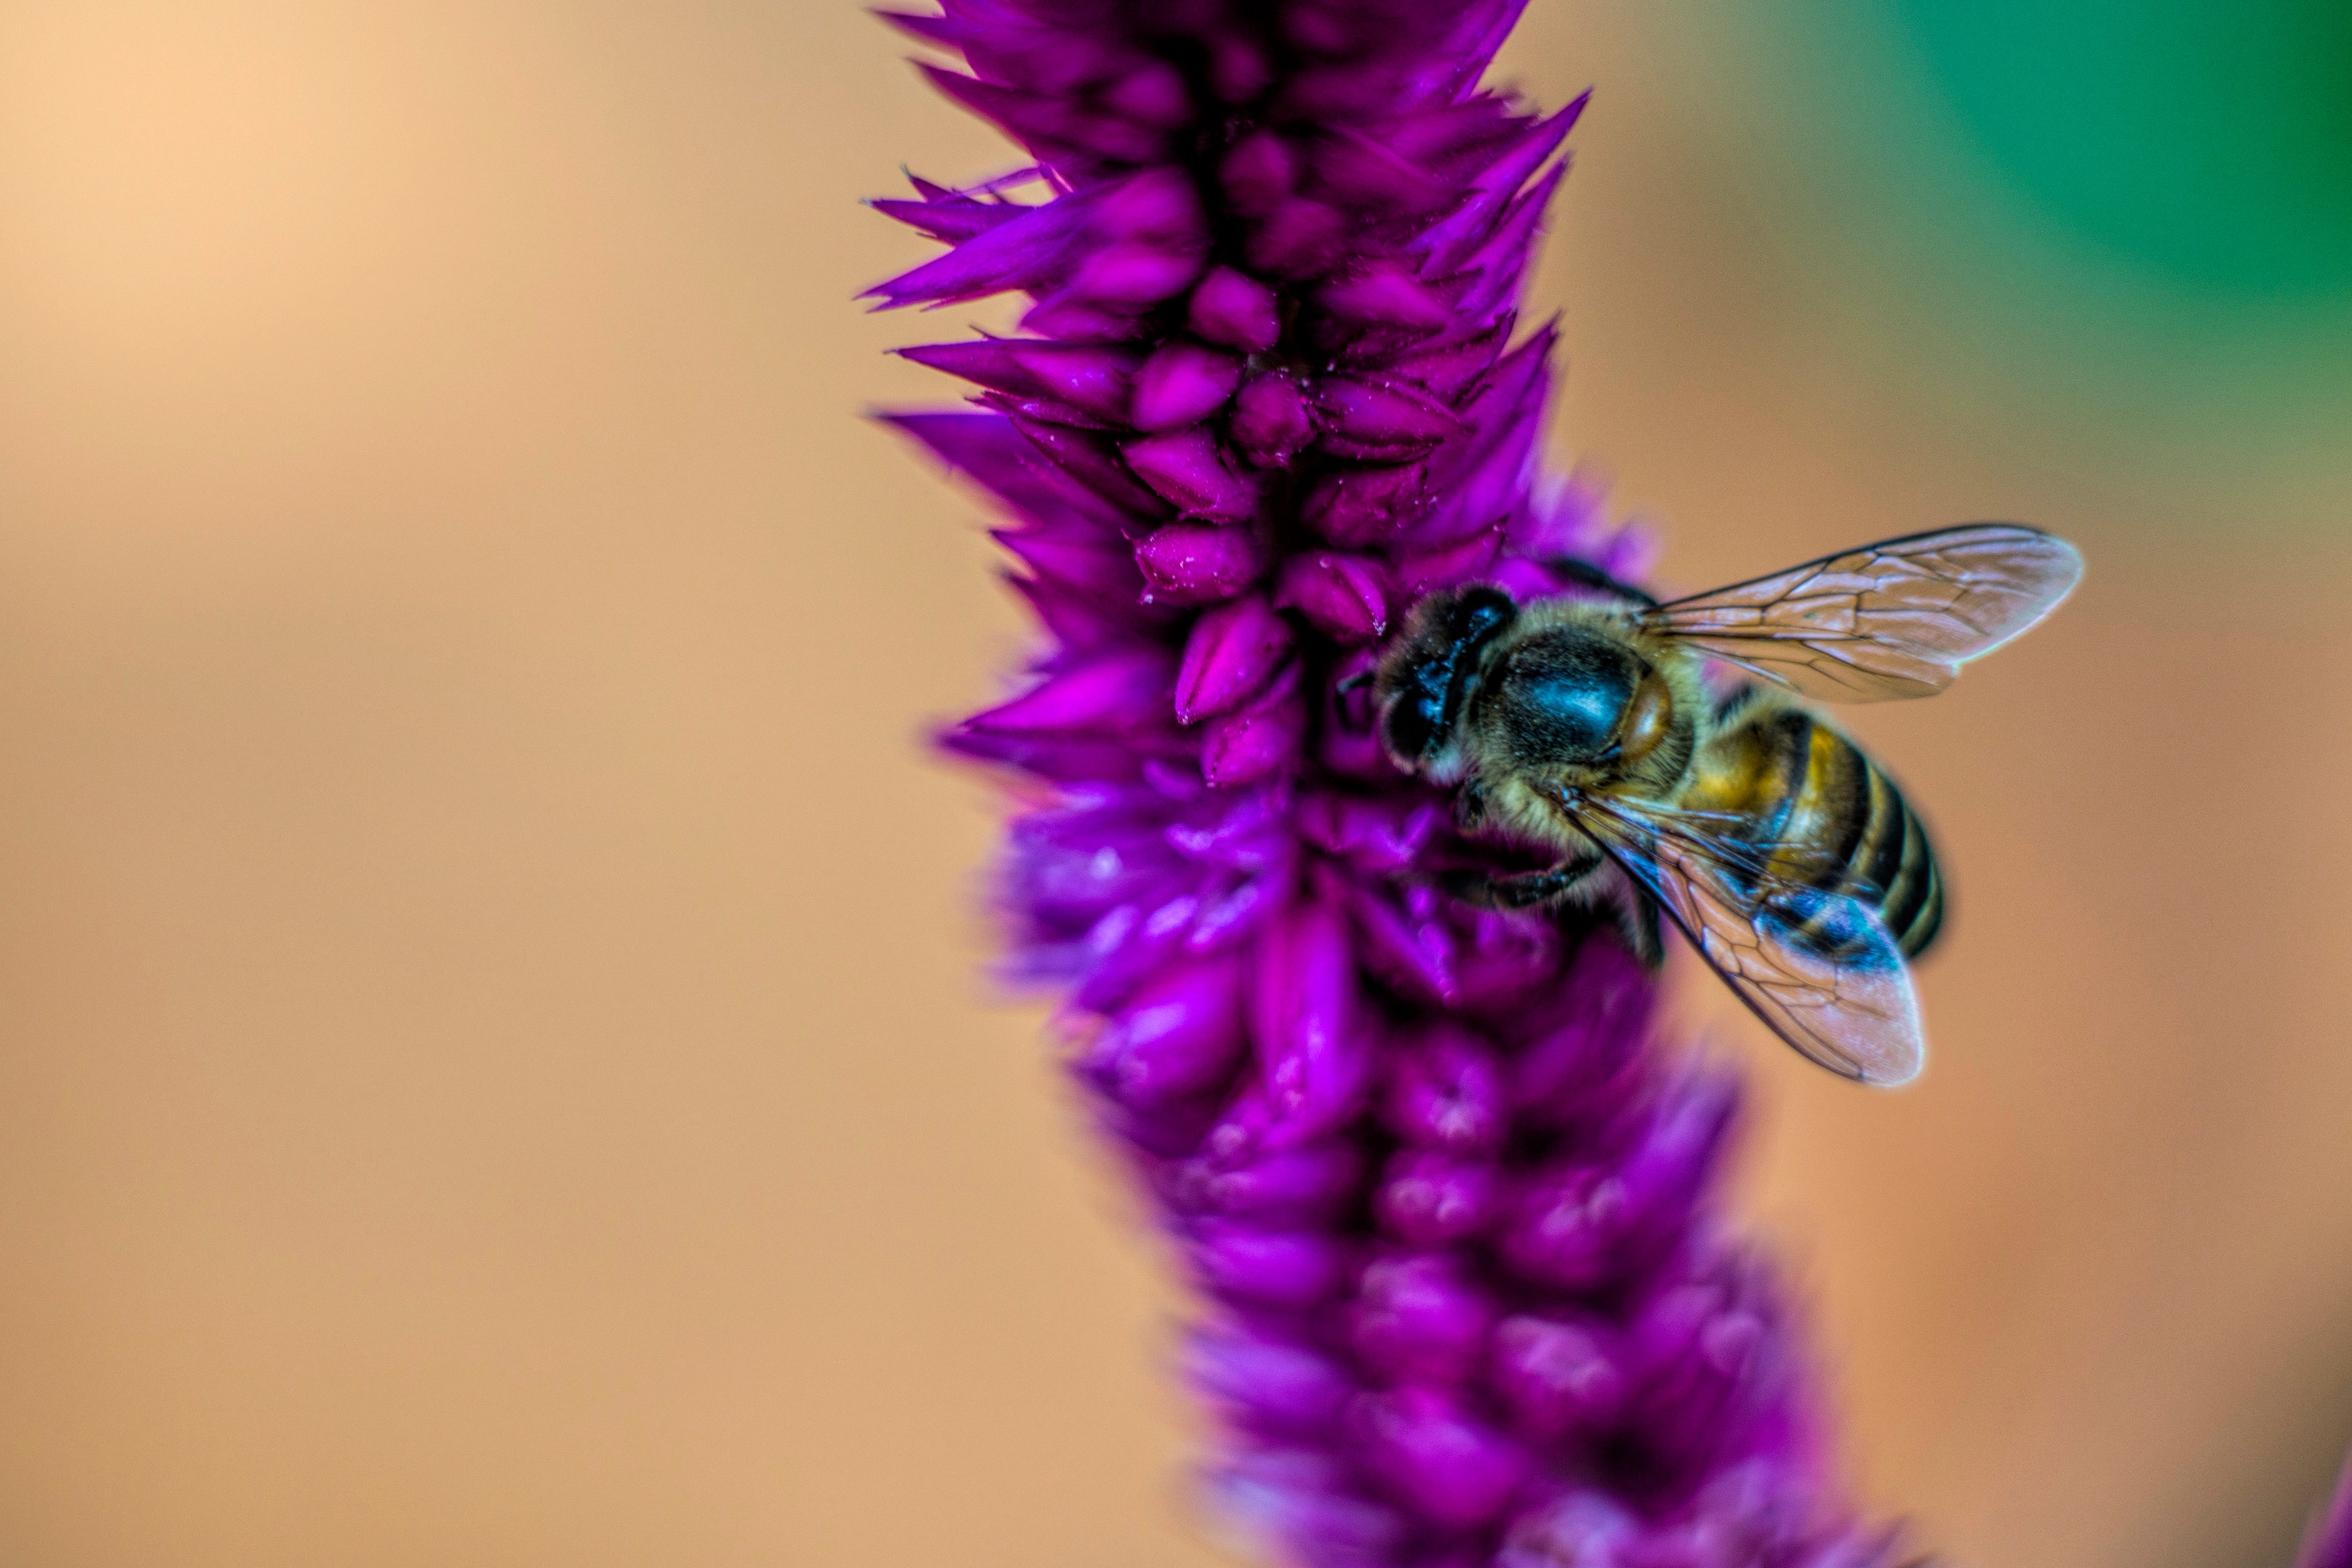
photography, flower, purple, petal, fly, pollen, green, color, insect, blue, flora, fauna, invertebrate, close up, bee, nectar, macro photography, honey bee, membrane winged insect